Derek Kwok

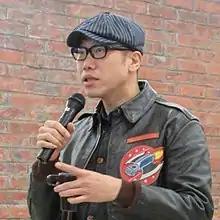
Kwok in 2017

Derek Kwok Chi-kin (born 10 October 1976) is a Hong Kong film director and screenwriter. He won the 28th Hong Kong Film Awards for Best New Director with his film "The Moss".